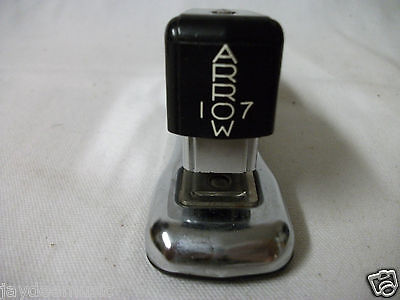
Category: stapler